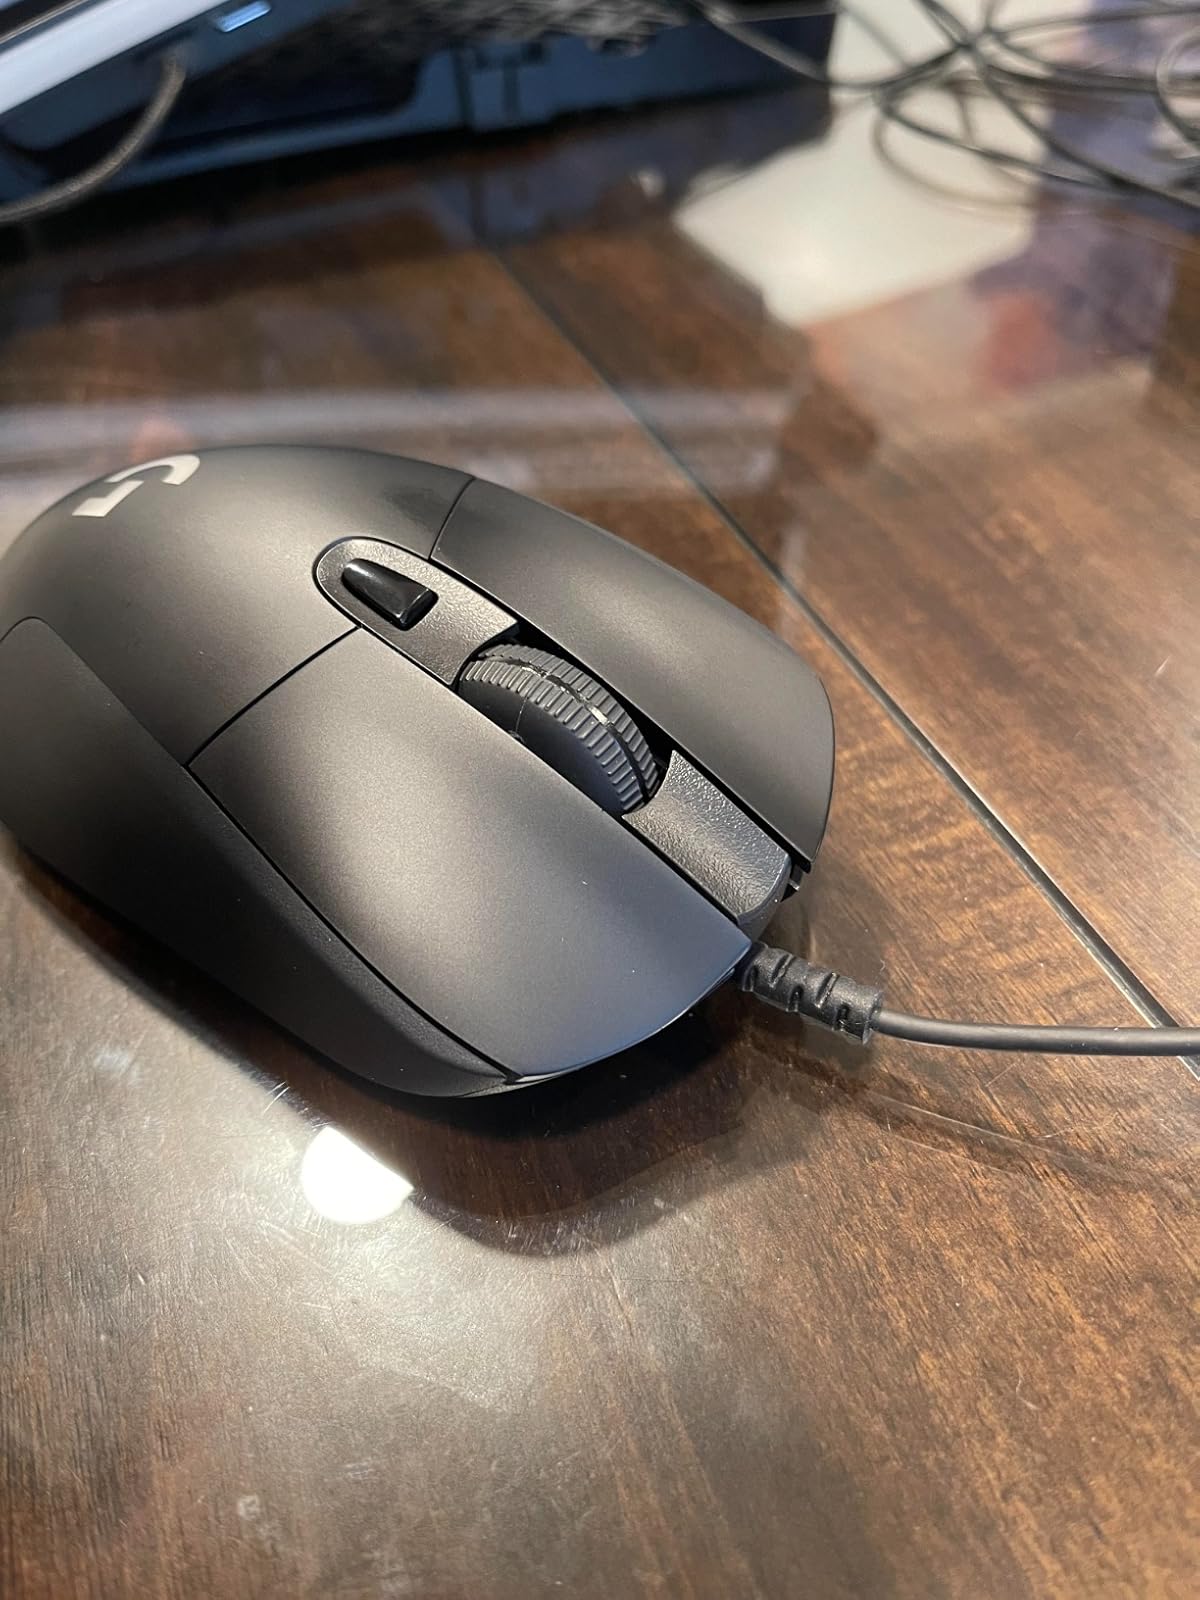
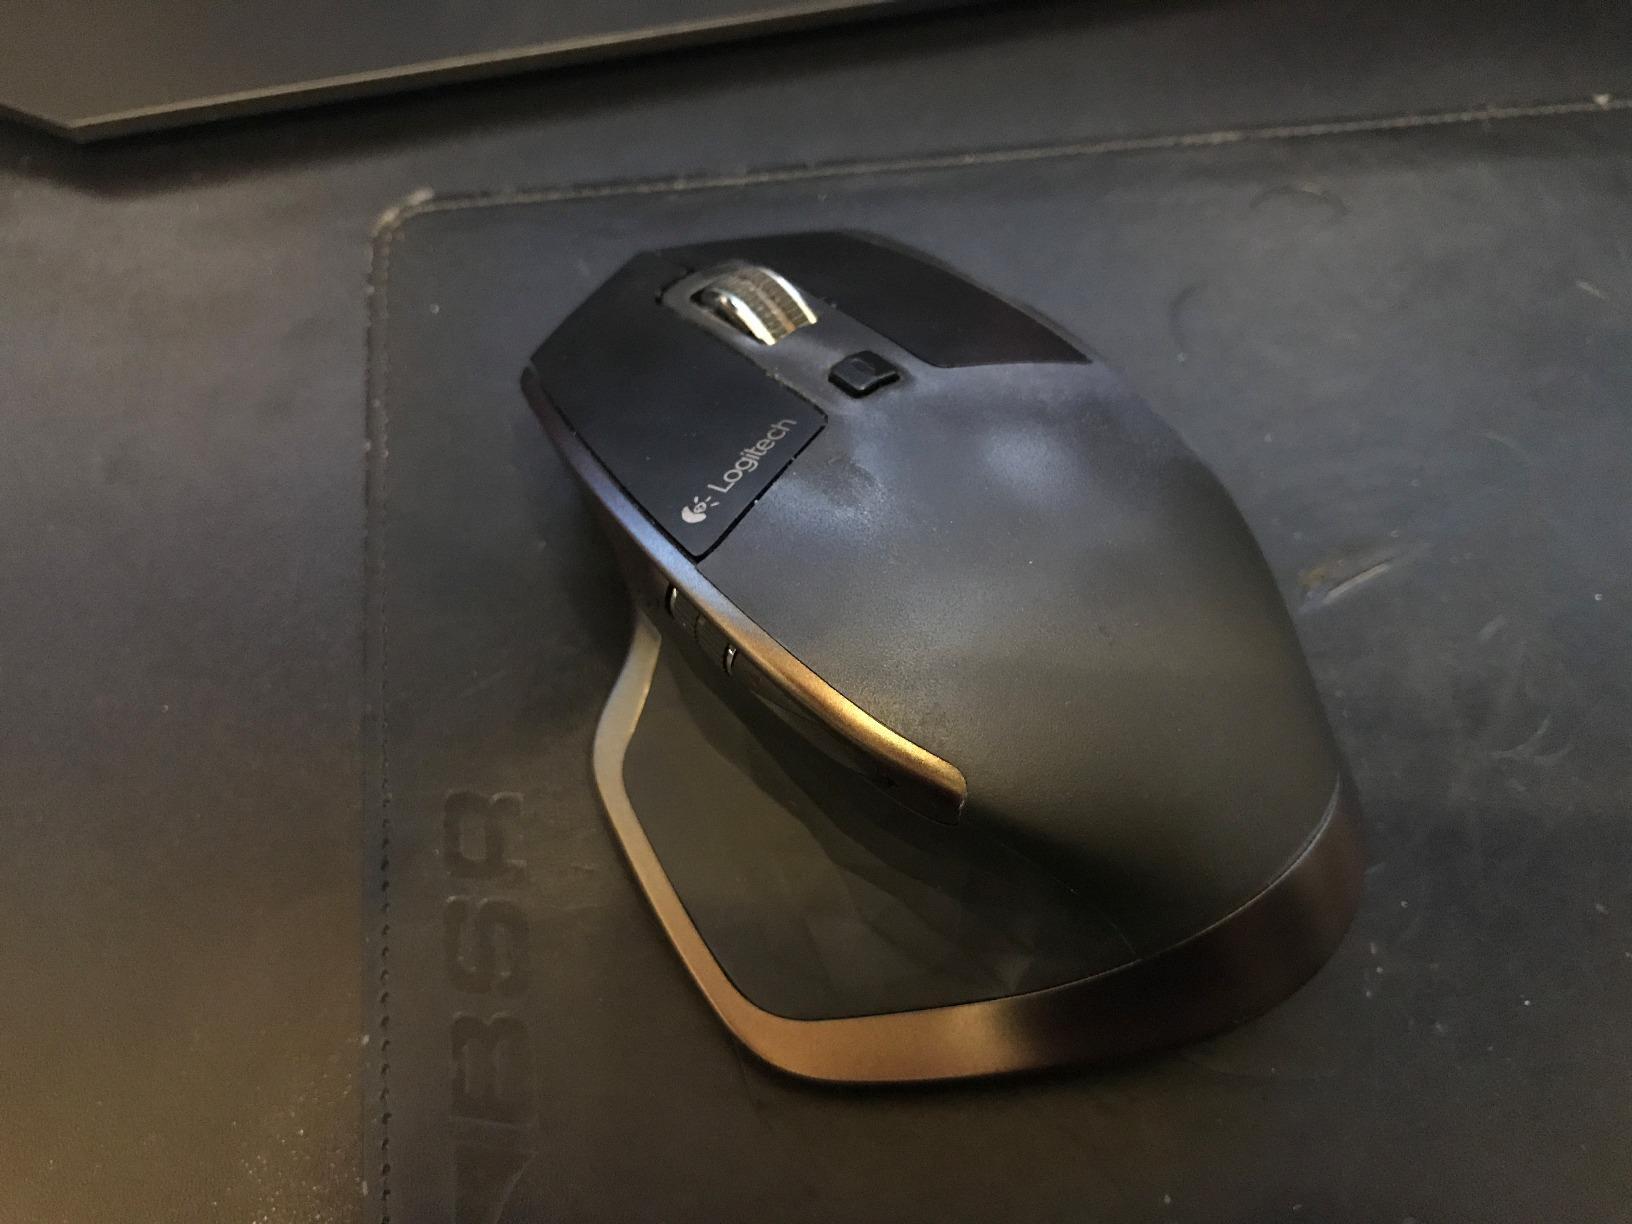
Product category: mouse
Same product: no